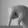
ASL letter: Q